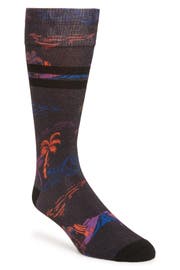
bring the beach inside with these athletic striped sock colored in palm tree sailboat and wave